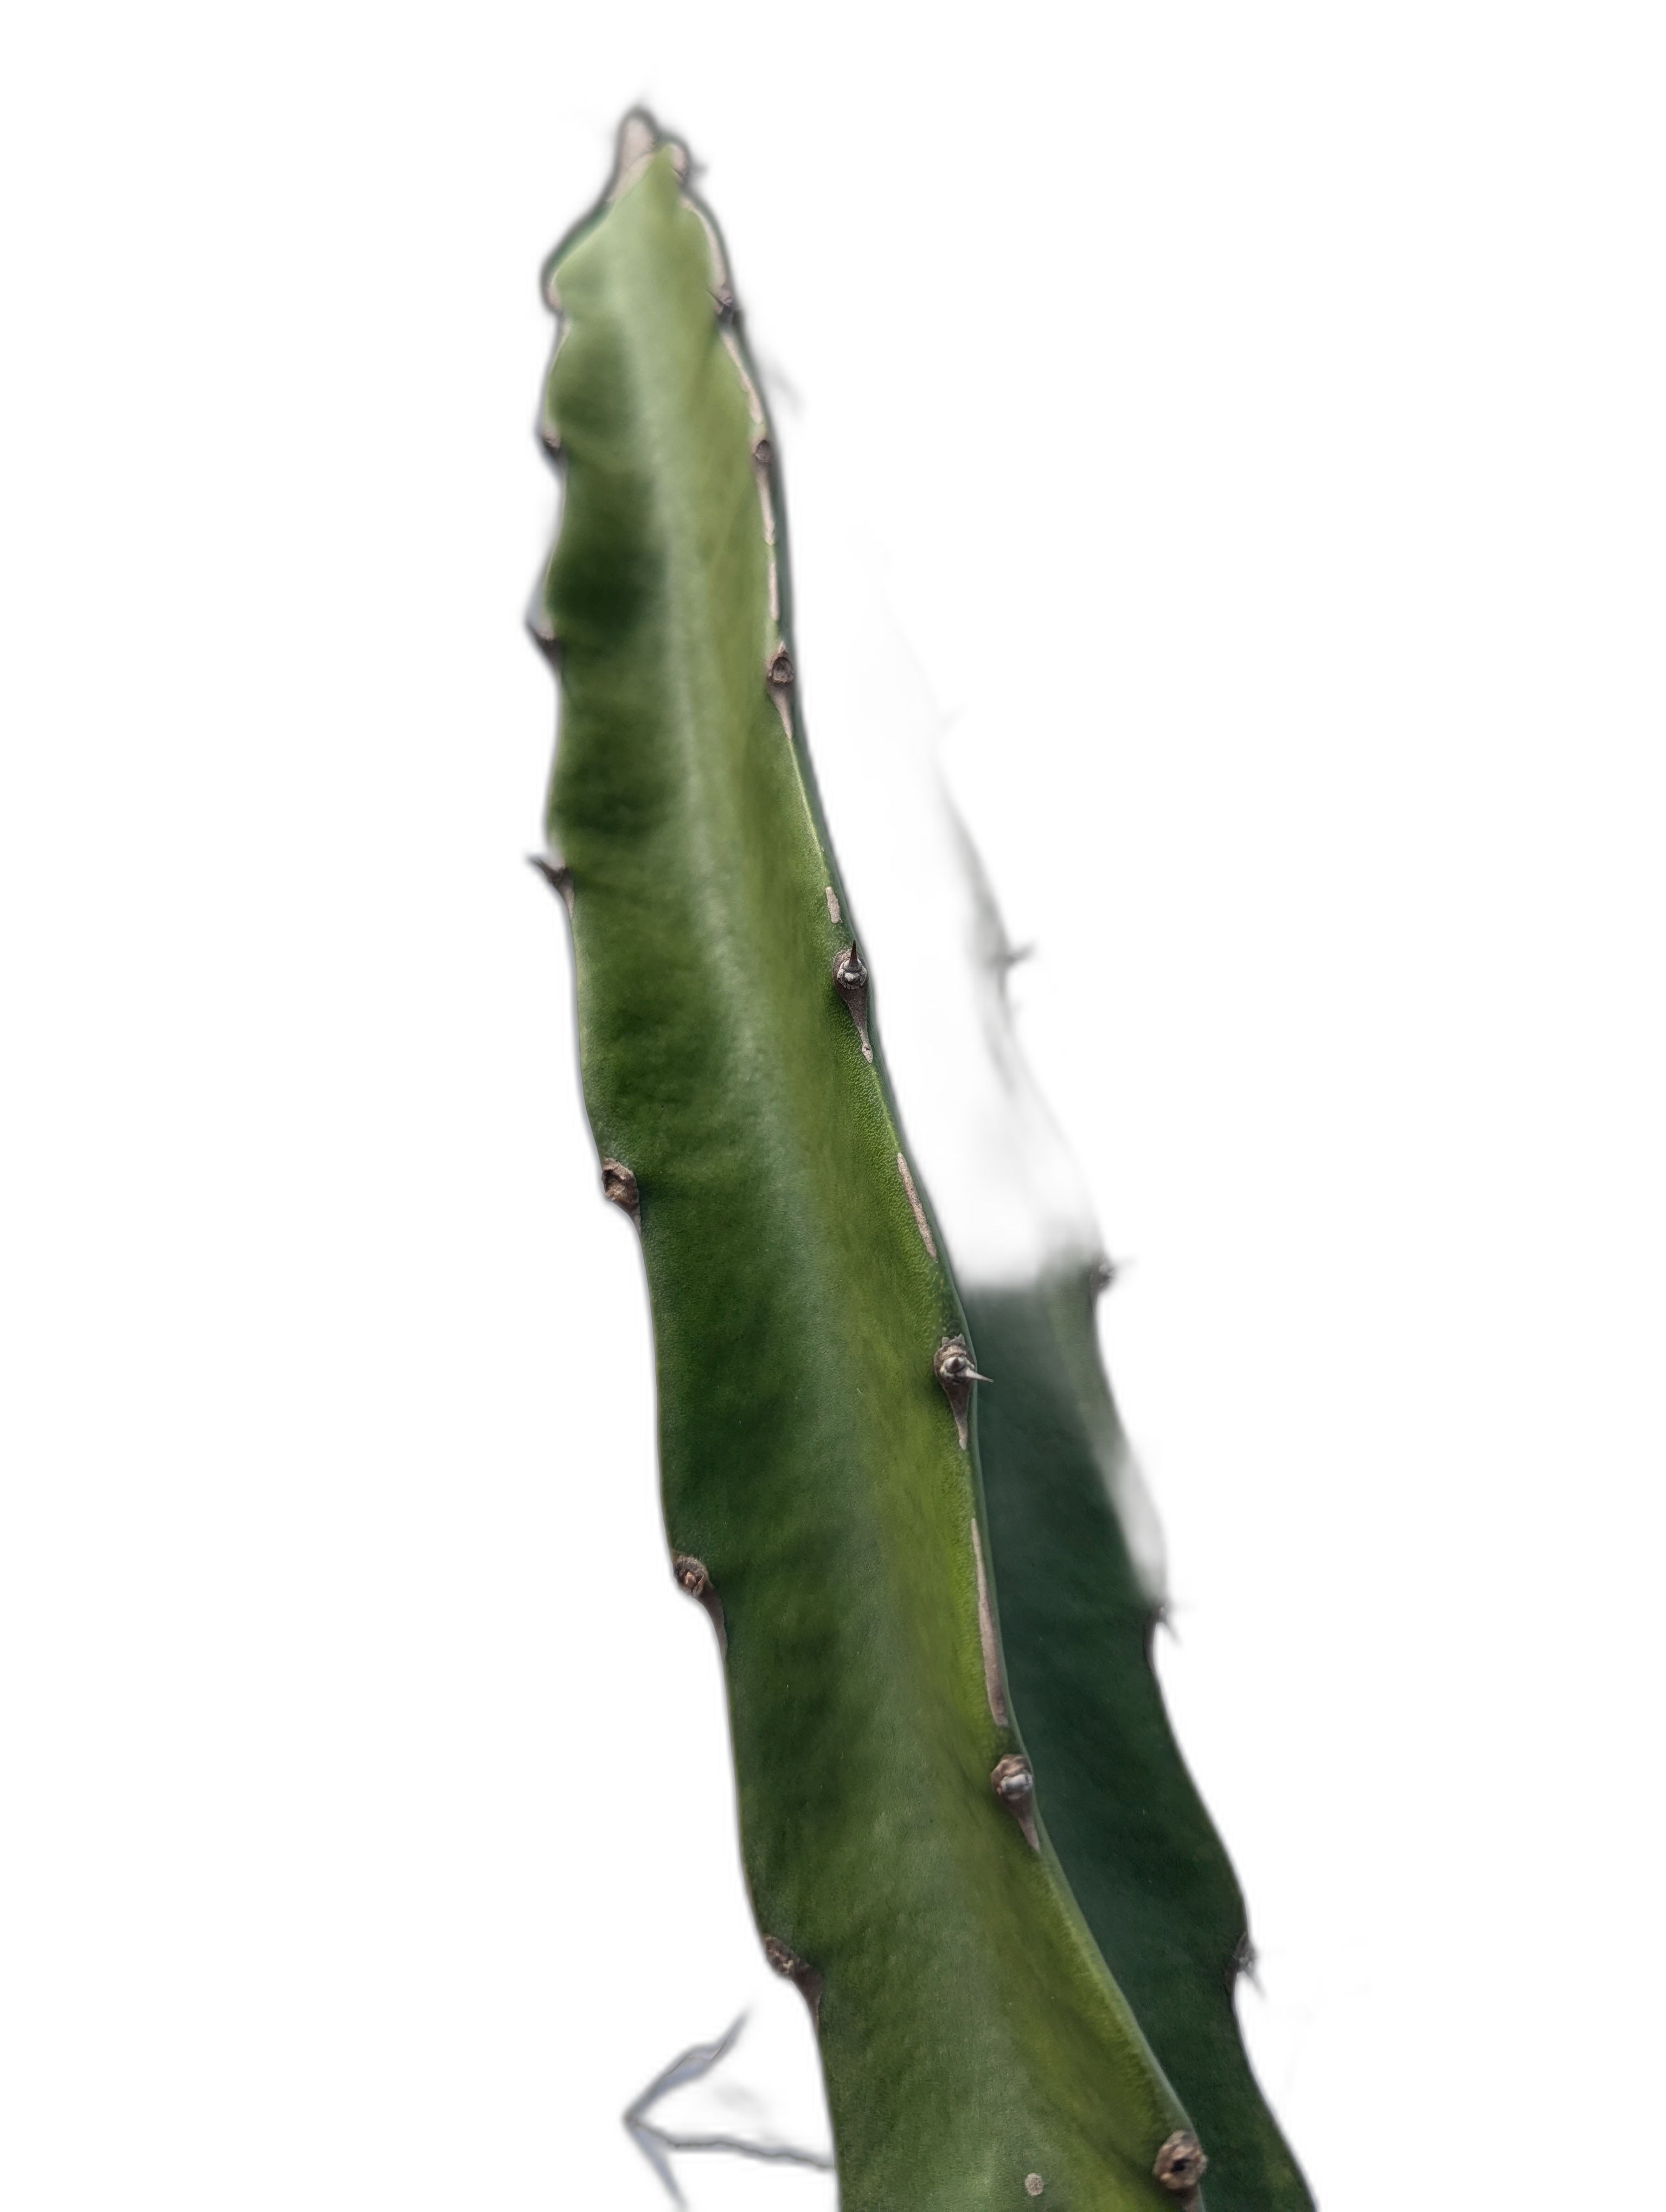
Label: Good leaf